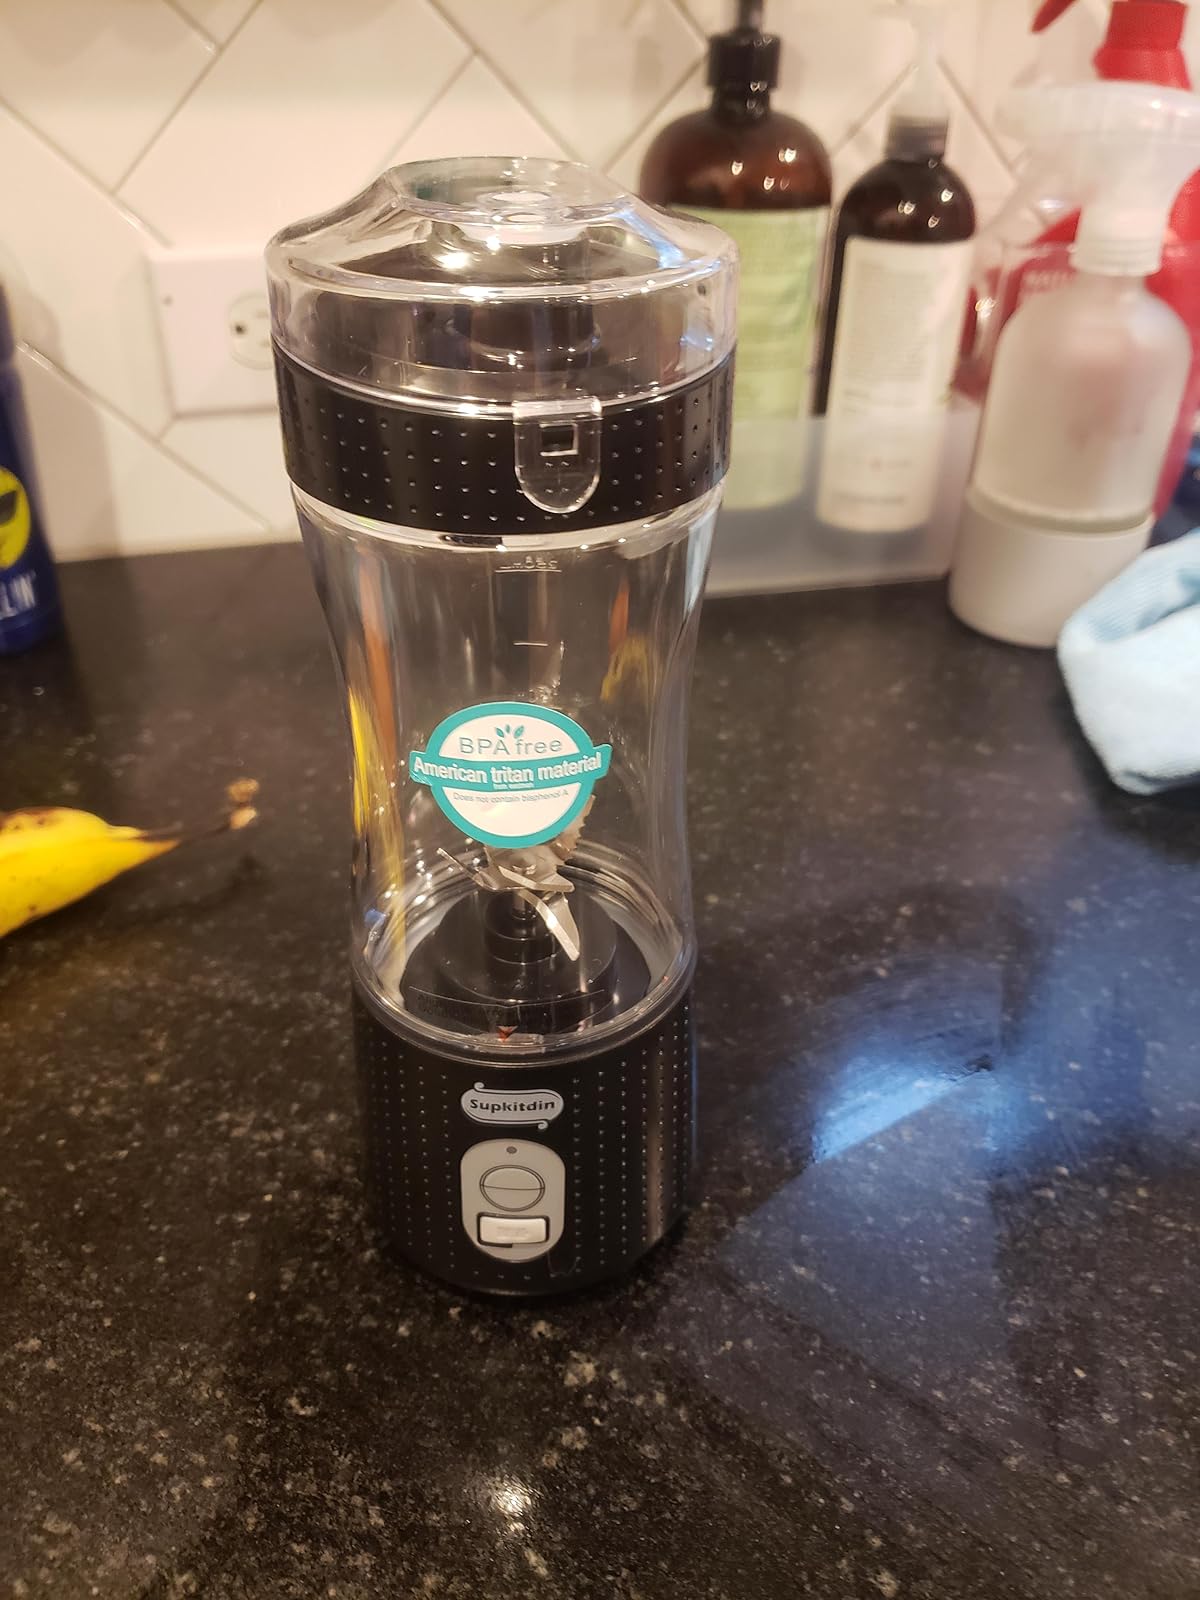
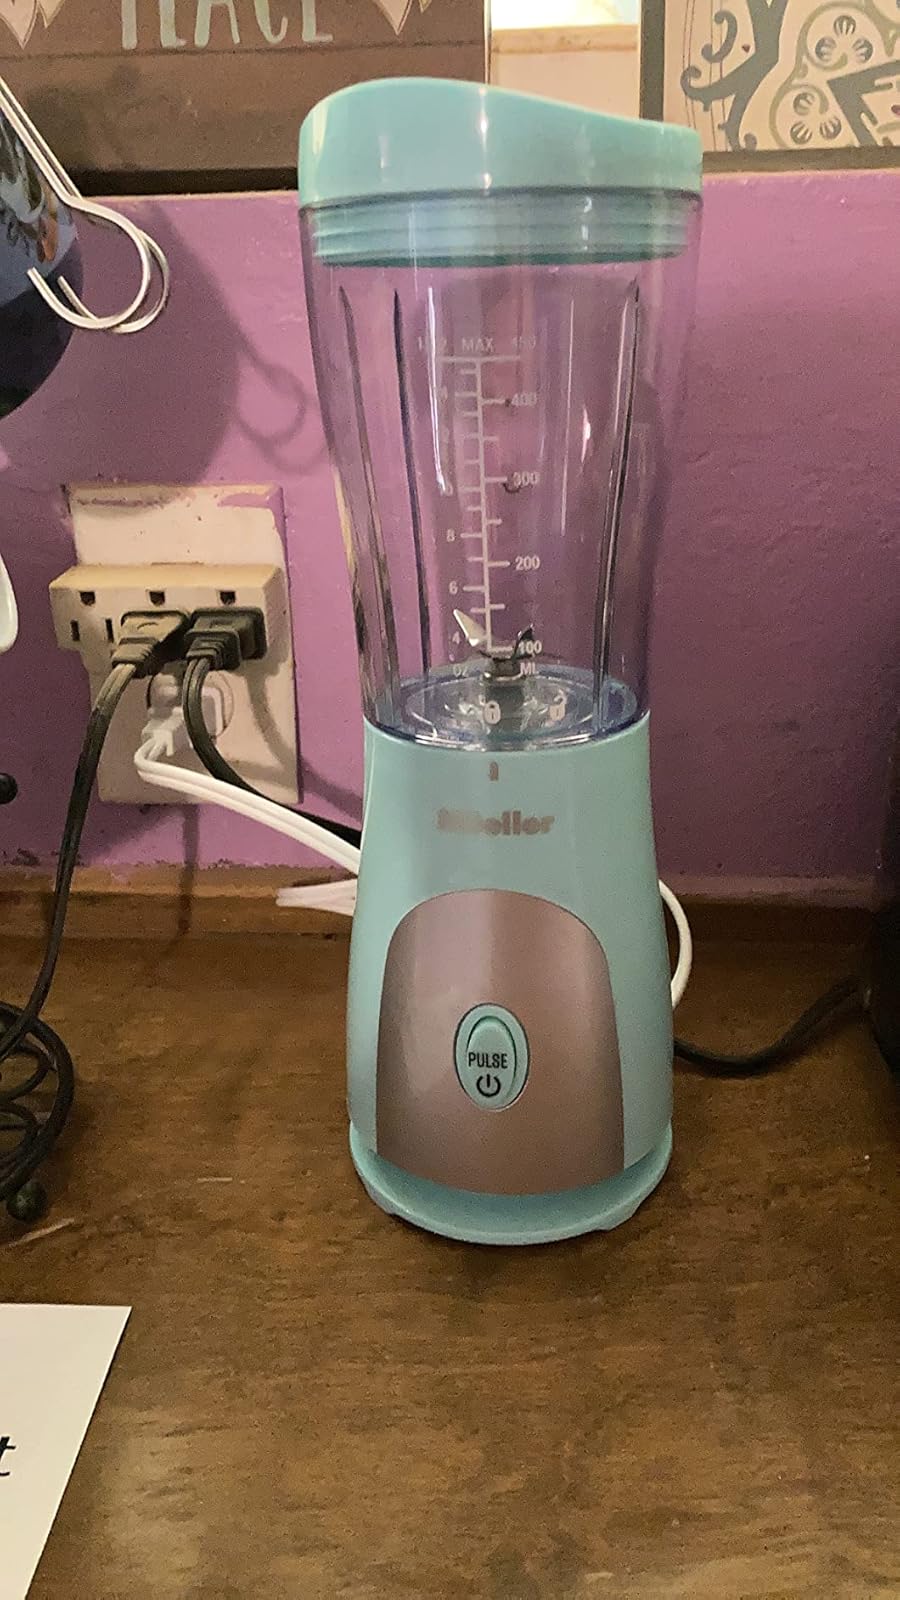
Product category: items_blender
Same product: no